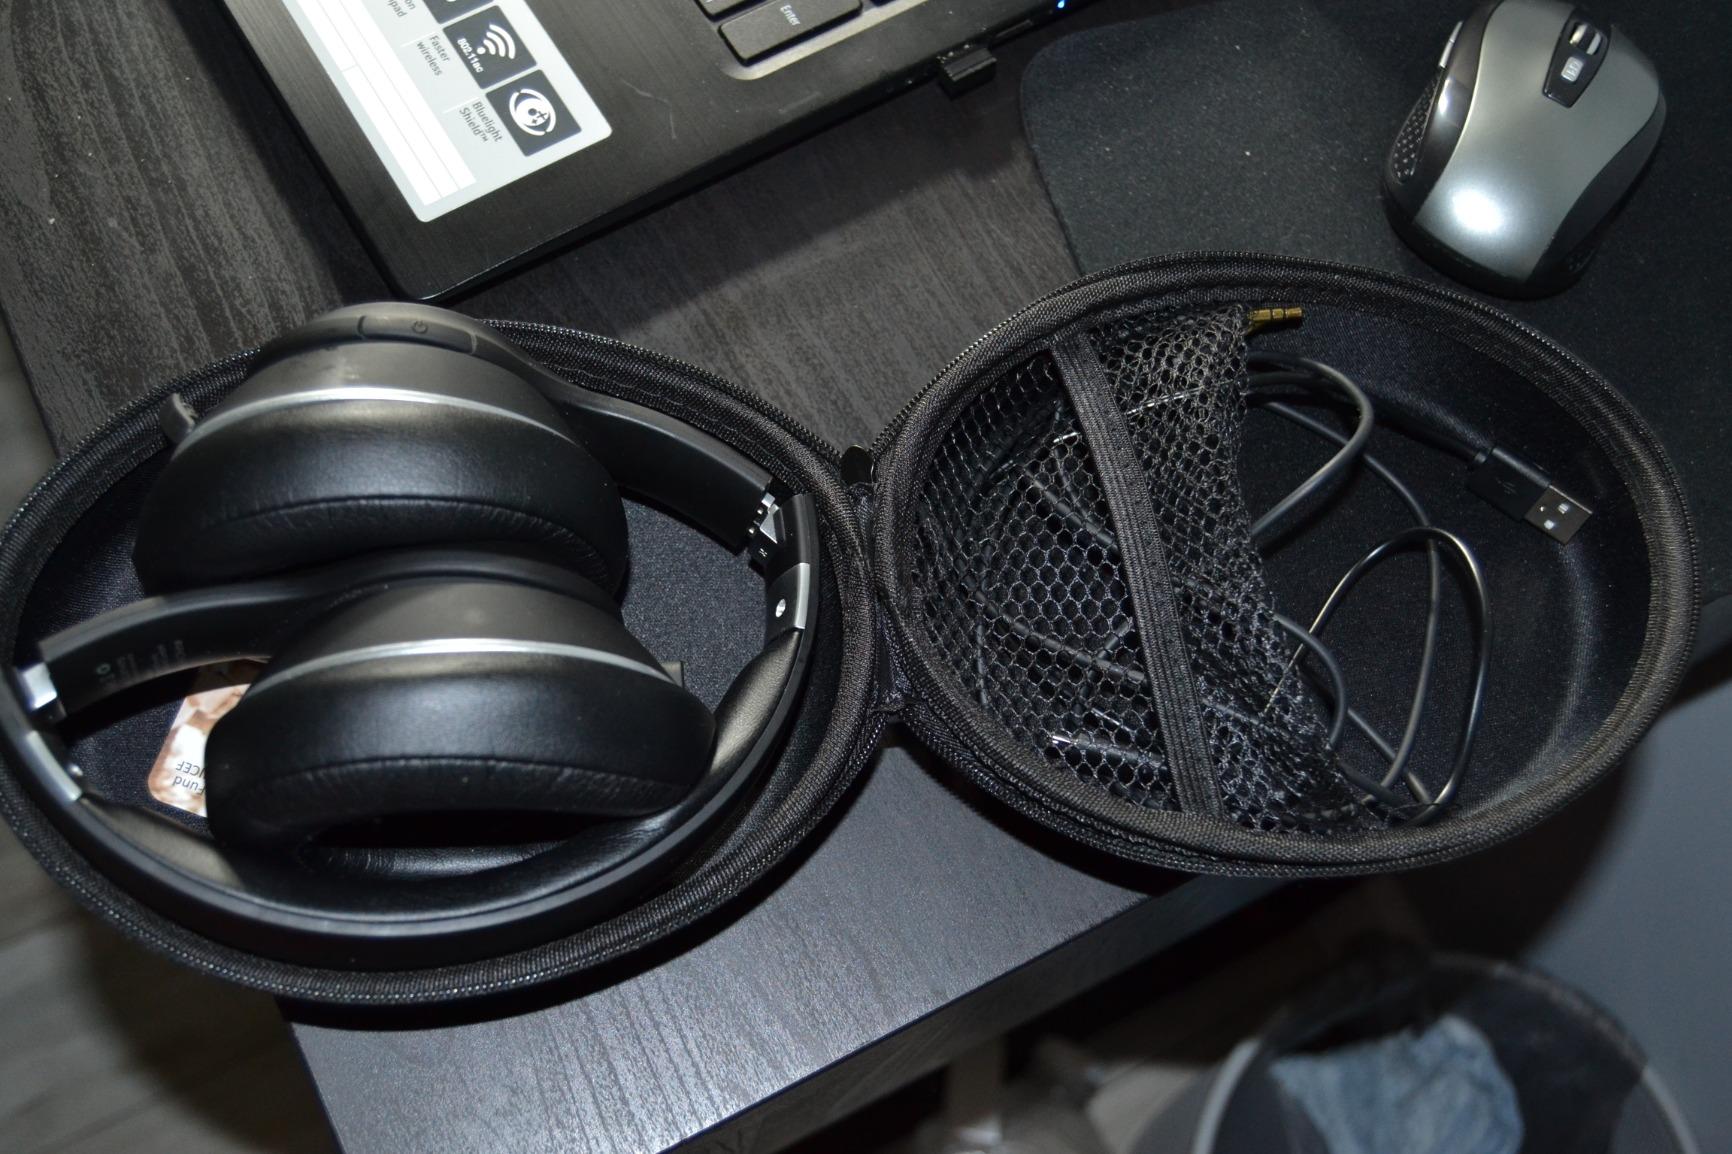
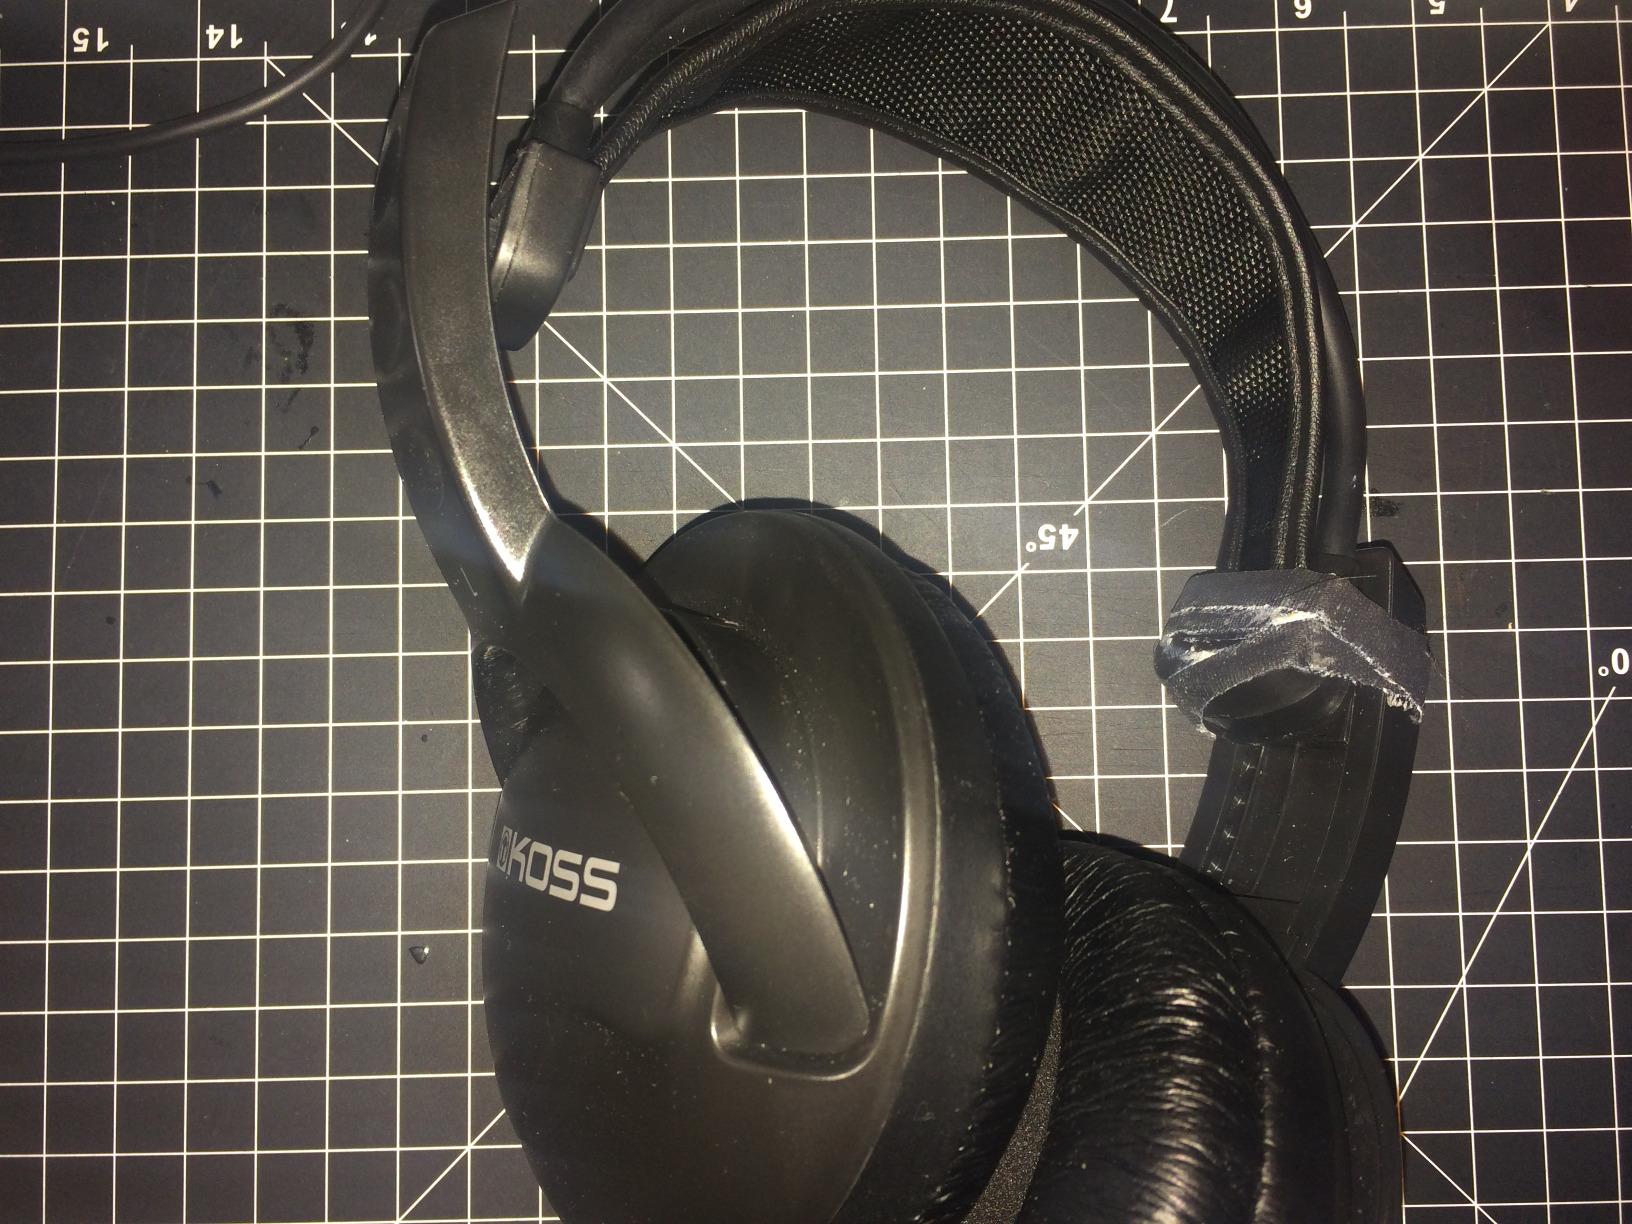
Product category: headphones
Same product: no